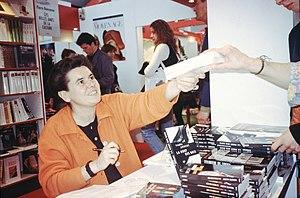
Salon du Livre de Paris
Brigitte Aubert, née à Cannes le 17 mars 1956, est une autrice française de romans policiers.